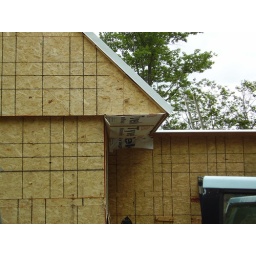
LOTS of insulation in the roof. Also, the large overhang shades the house in the summer and keeps water away from the walls.